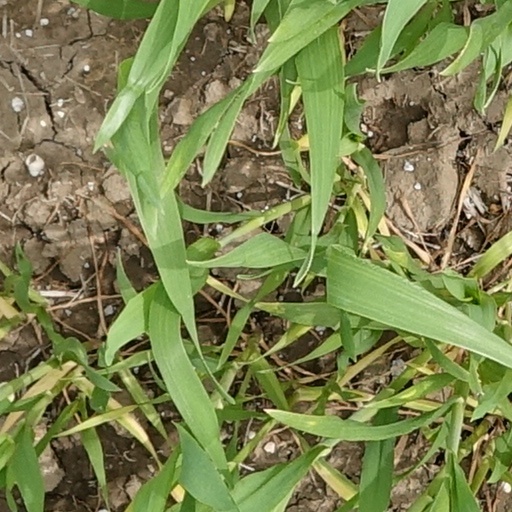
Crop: wheat